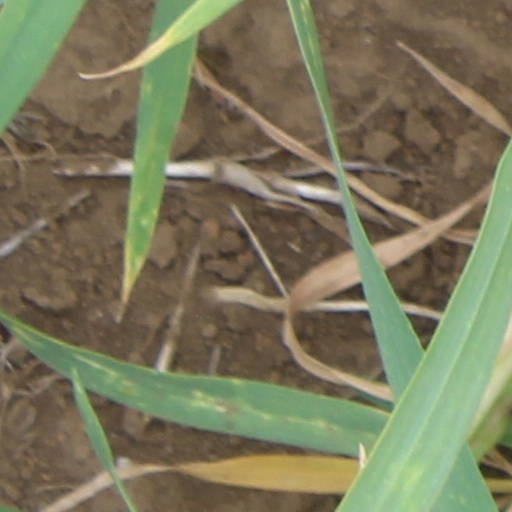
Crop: wheat